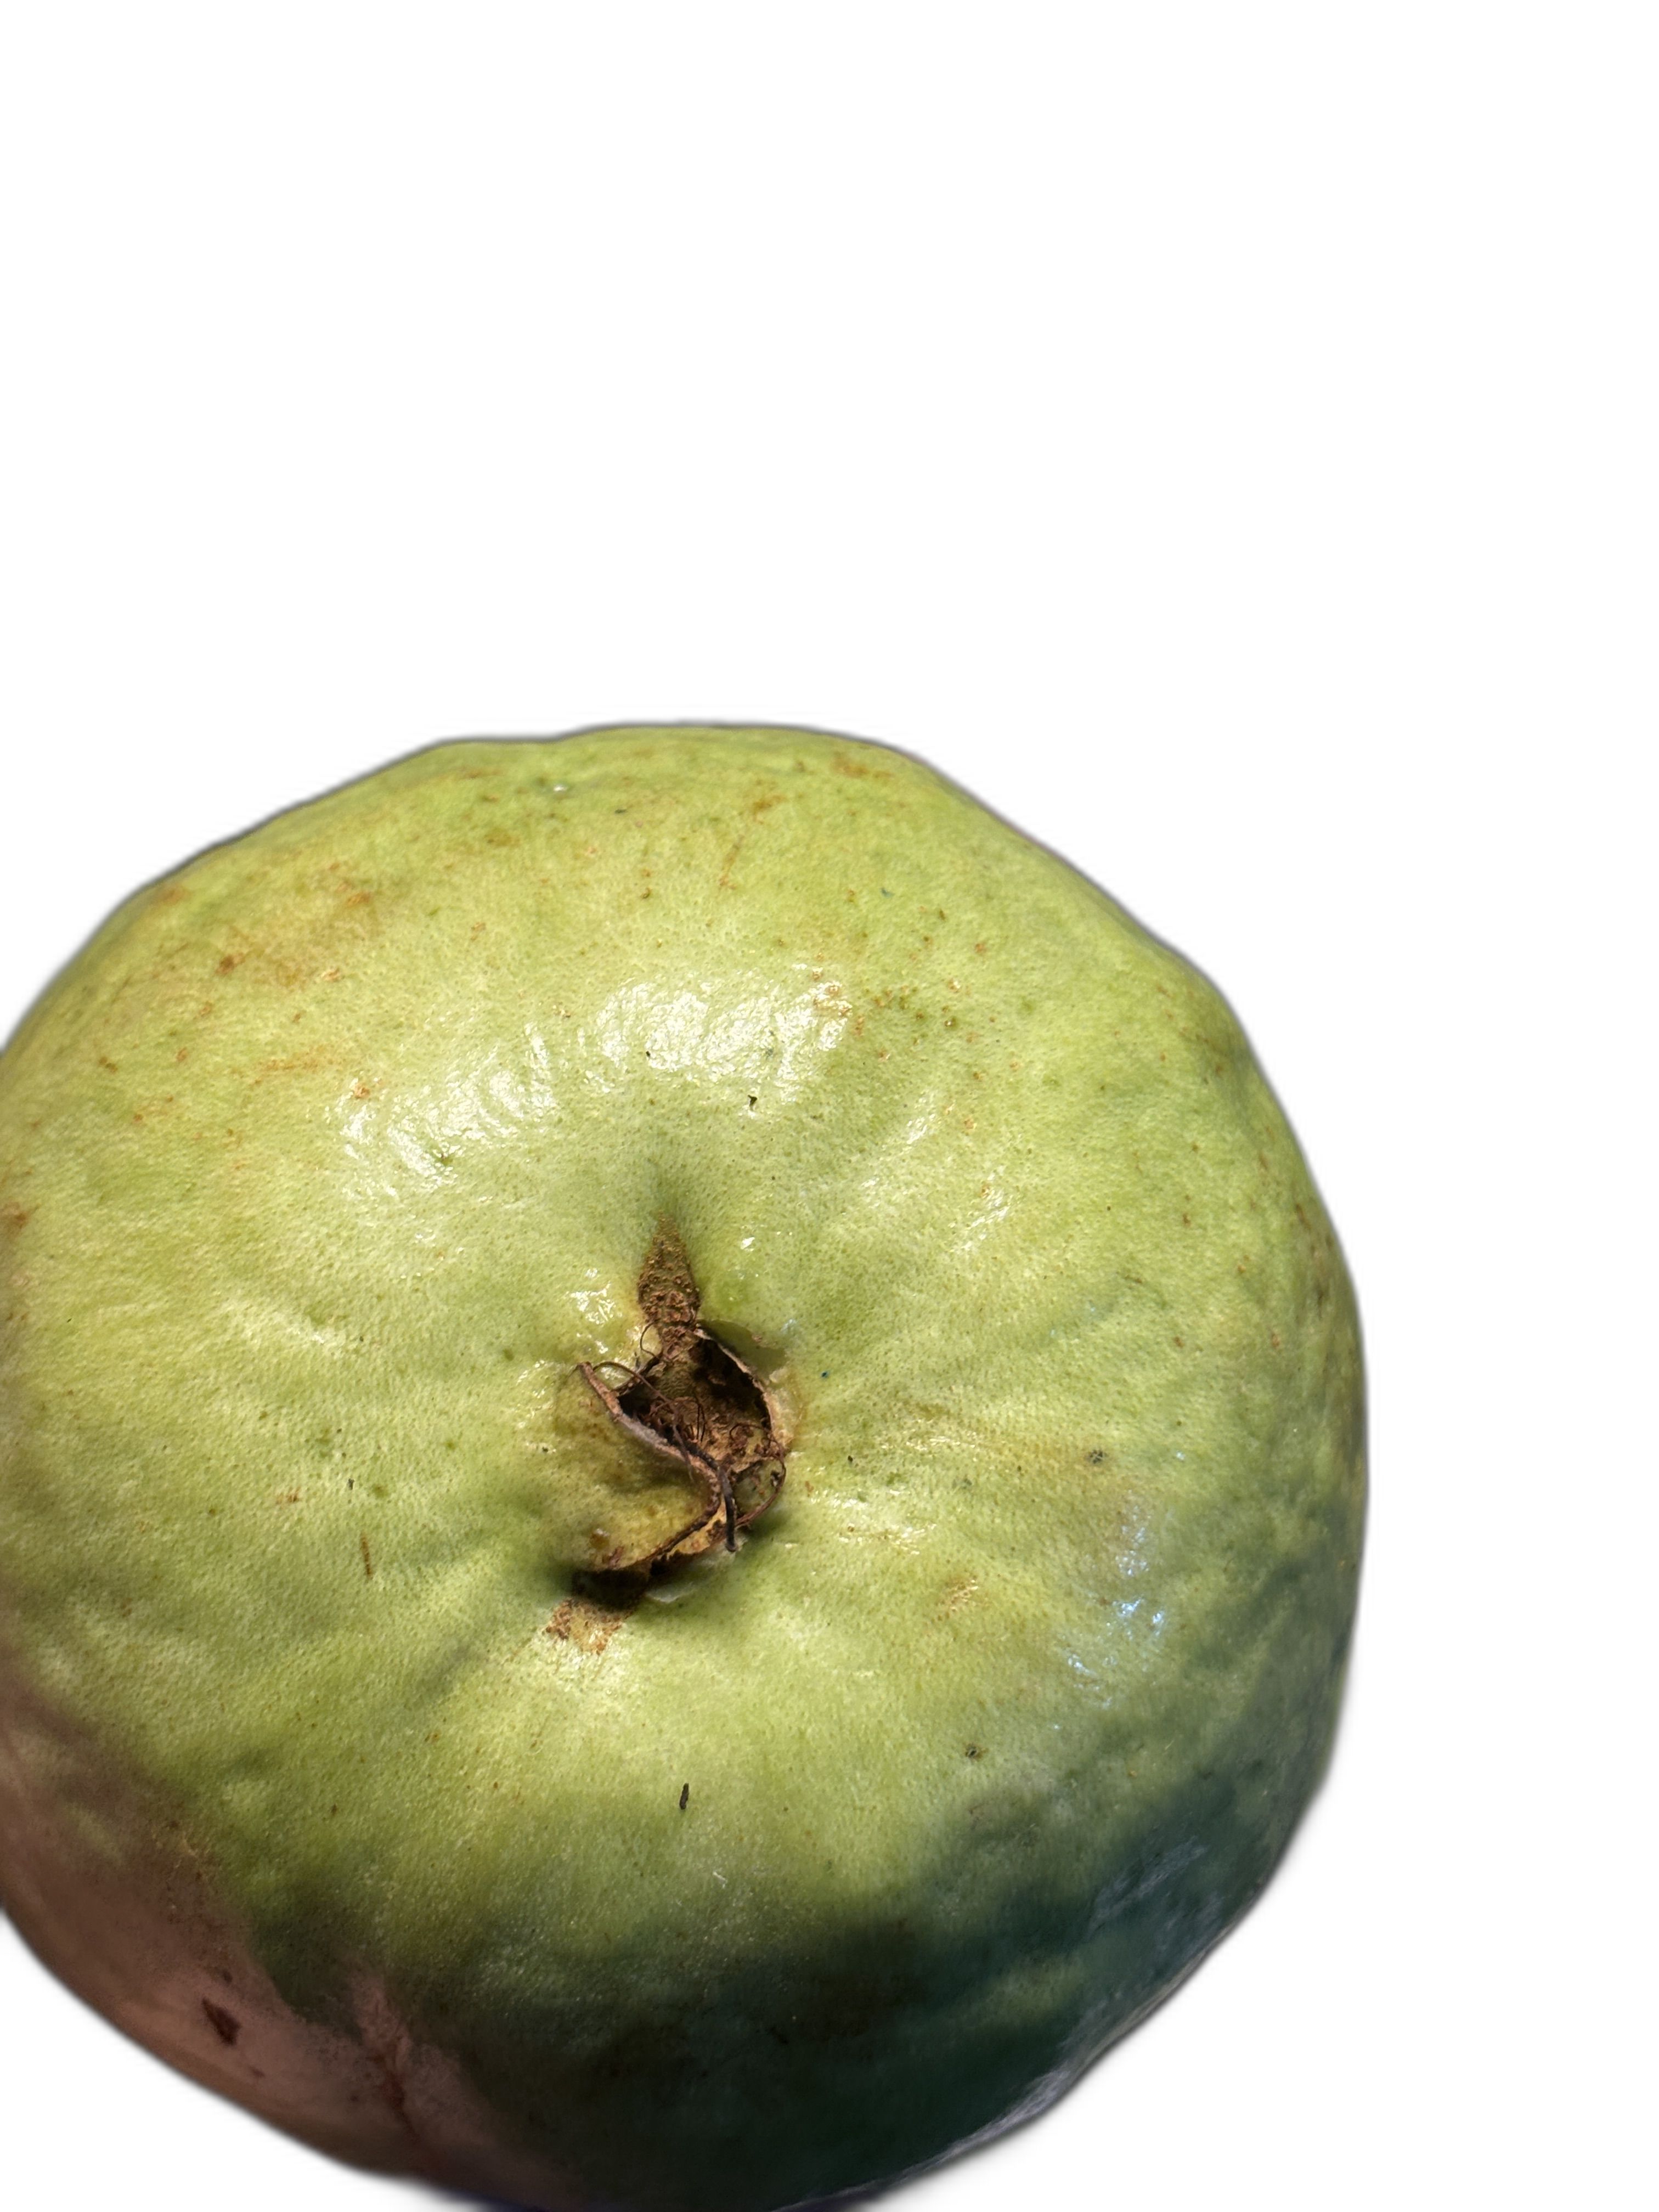
Plant part: fruit
Disease: Healthy